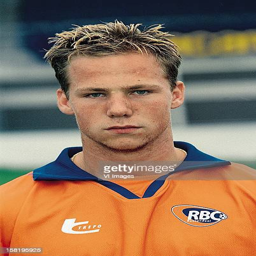
person during the team presentation